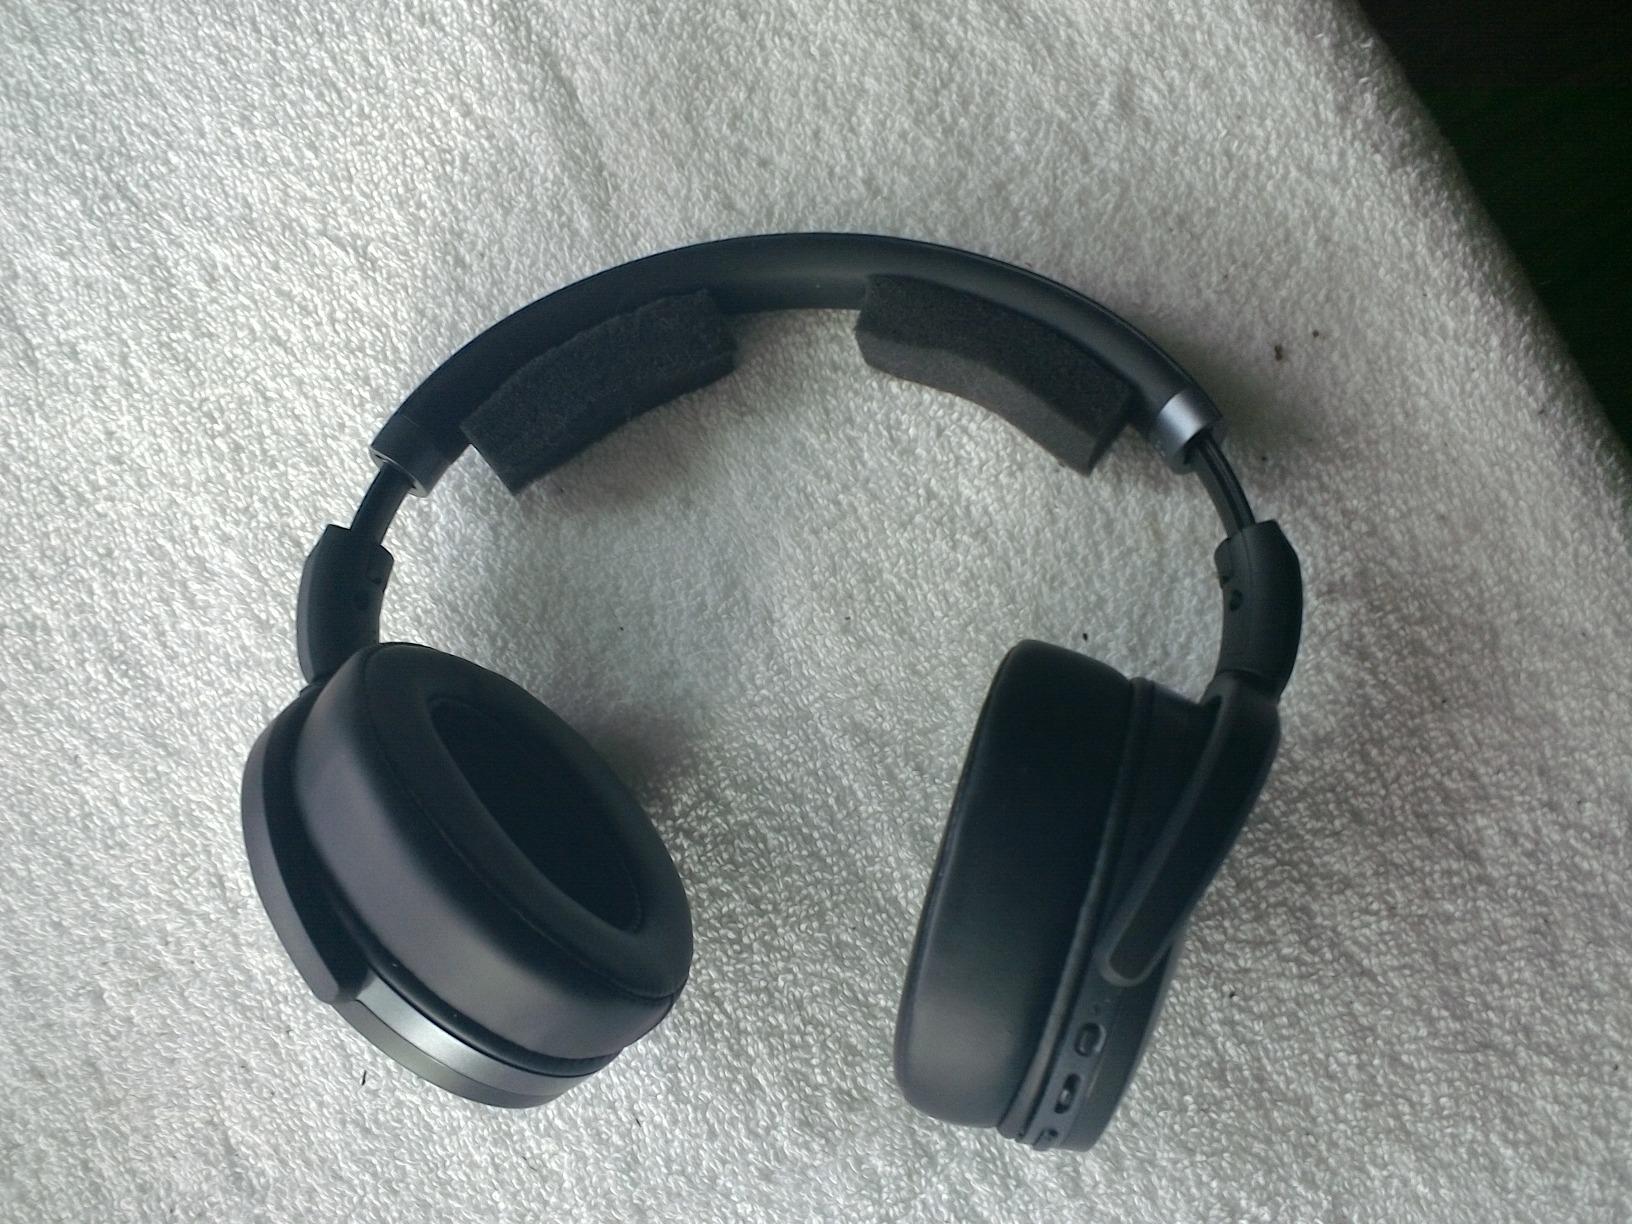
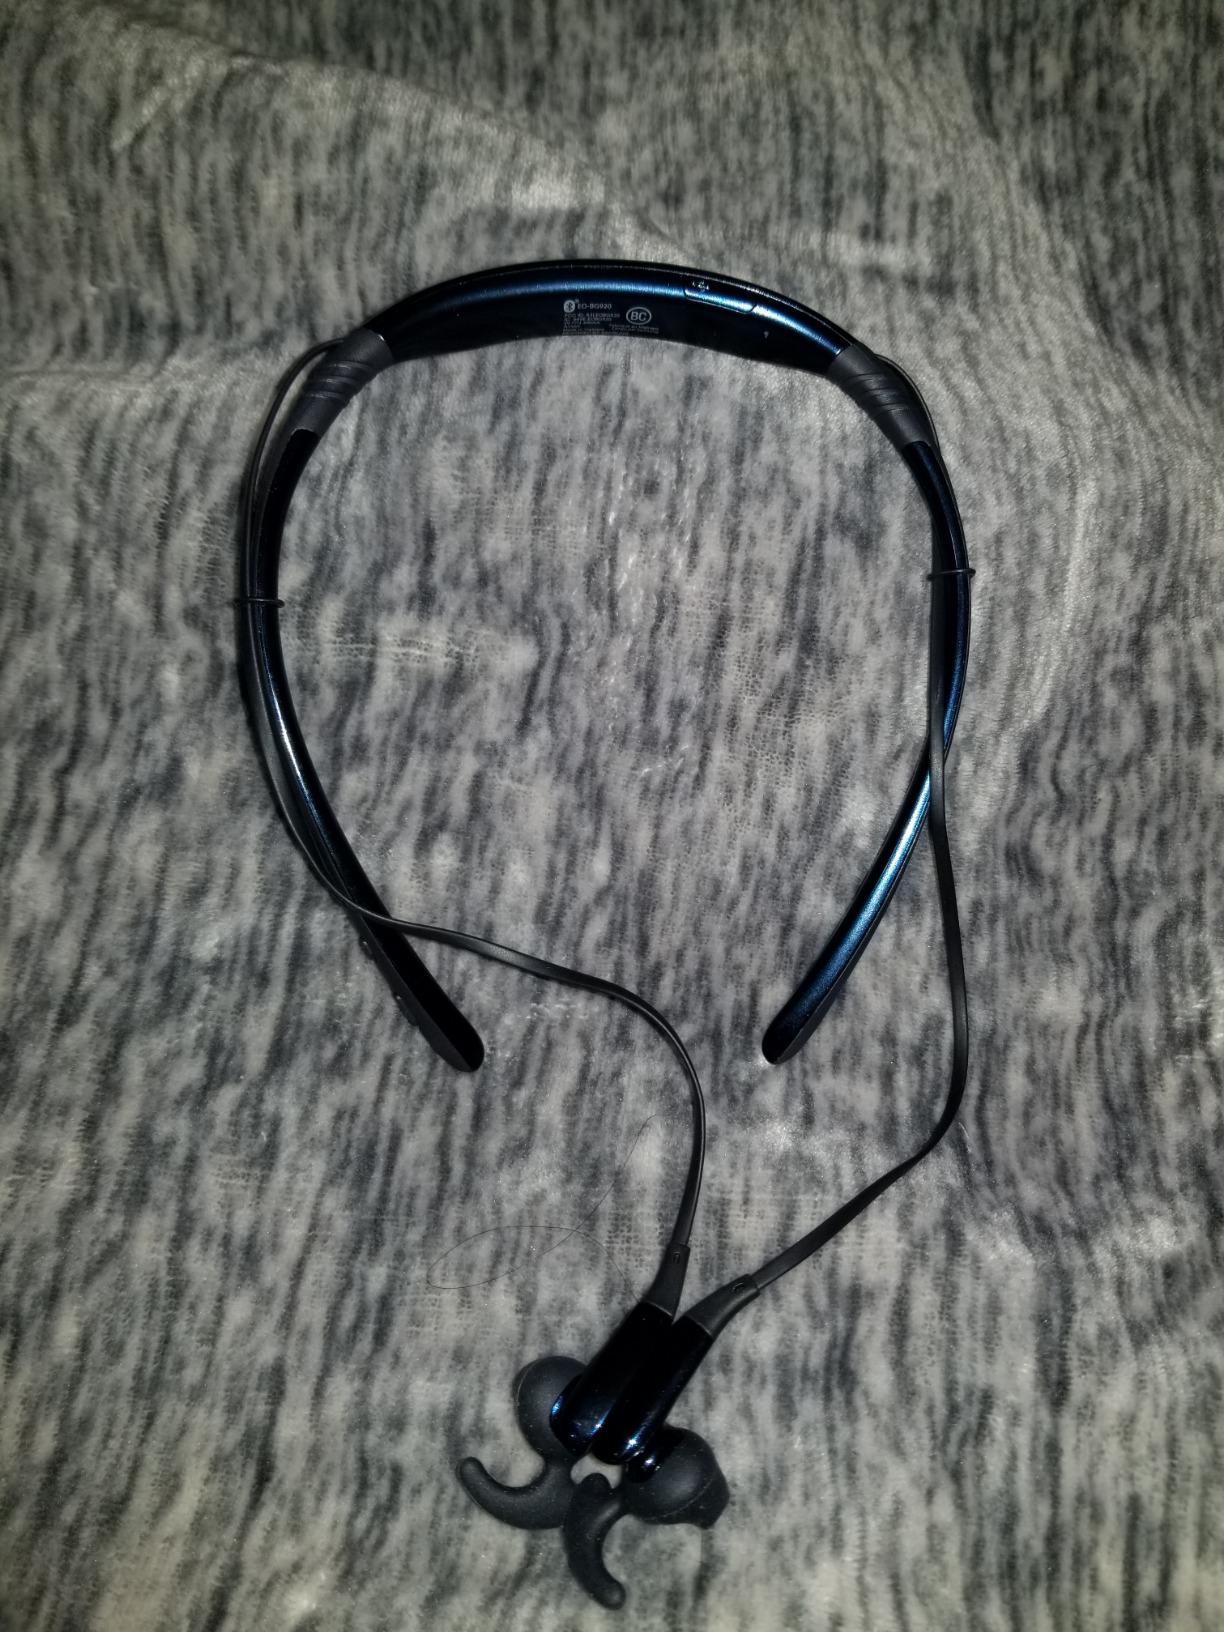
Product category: headphones
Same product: no